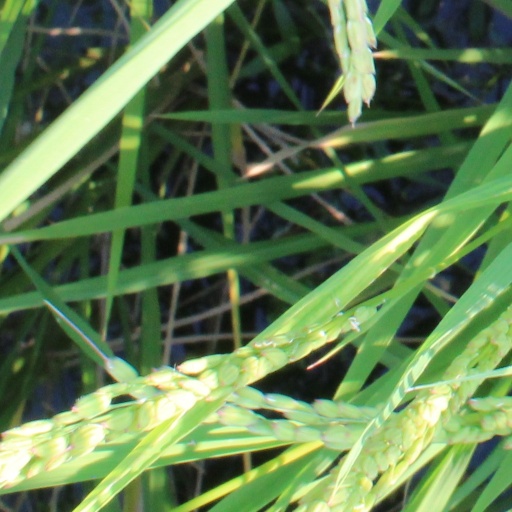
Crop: rice